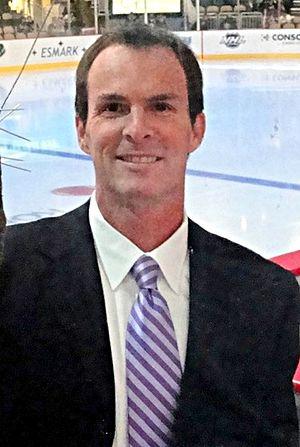
Robert Errey, dit Bob Errey, est un joueur professionnel de hockey sur glace qui évolue au poste d'ailier gauche. Il remporte la Coupe Stanley de la Ligue nationale de hockey à deux reprises, en 1991 et en 1992 avec les Penguins de Pittsburgh. Il met fin à sa carrière de joueur à la suite de la saison 1998-1999. Il est désormais commentateur sportif pour la chaîne de télévision Fox Sports Net au niveau de la branche régionale de Pittsburgh.